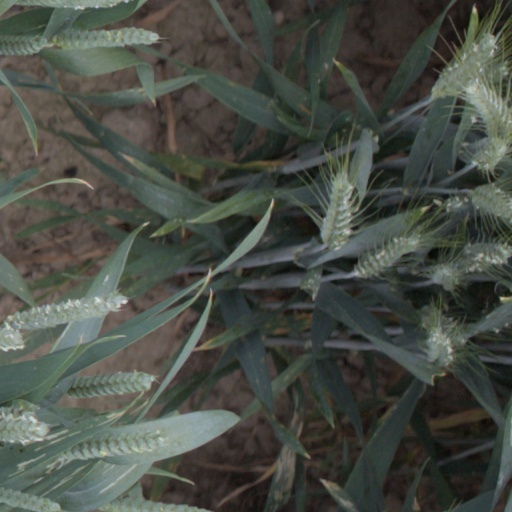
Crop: wheat